Guerrero

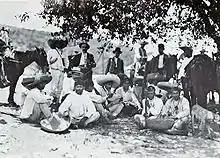
Zapatistas in El Jilguero

Some of the first uprisings against Diaz occurred in the state. In 1873 in the La Montaña region, Pascual Claudio pronounced the Plan de Xochihuahuetlan, with the backing of the Tlapanecos and Mixtecs of the state and pushed for the socialization of land. The revolt was put down one year later. In 1876, field workers in various regions rebelled against taxes, usurpation of lands and oppression against political prisoners. Another revolt occurred in 1887 in the Tlapa regions, led by Silverio Leon. In 1891, a movement led by José Cuevas has a messianic character to it and worked to bring down the Diaz government. In this case, federal control over much of Guerrero was weakened. In the 1900s, a number of intellectuals, including Eusebio S. Almonte (great grandson of Morelos) rebelled politically against the state and federal governments. The revolt was put down by Victoriano Huerta.